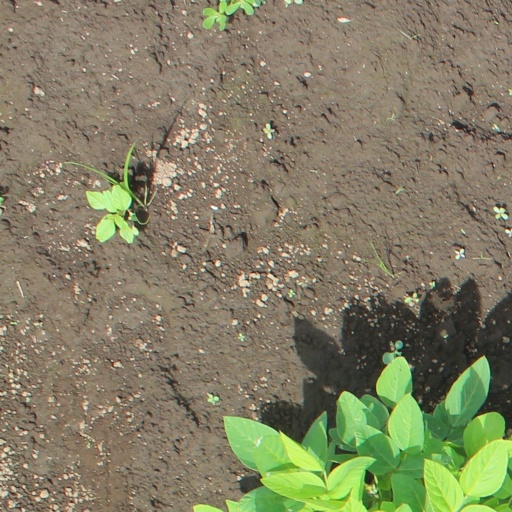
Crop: soybean